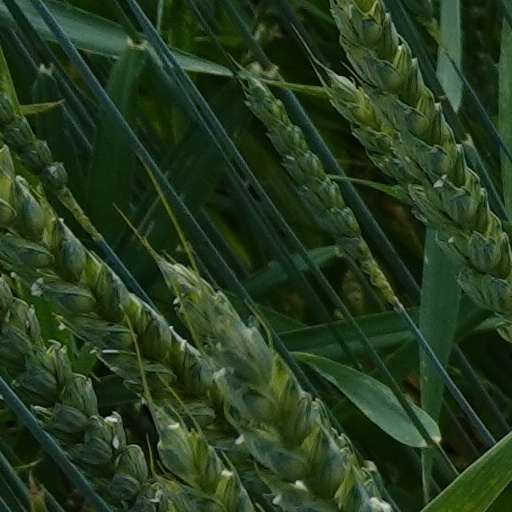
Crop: wheat